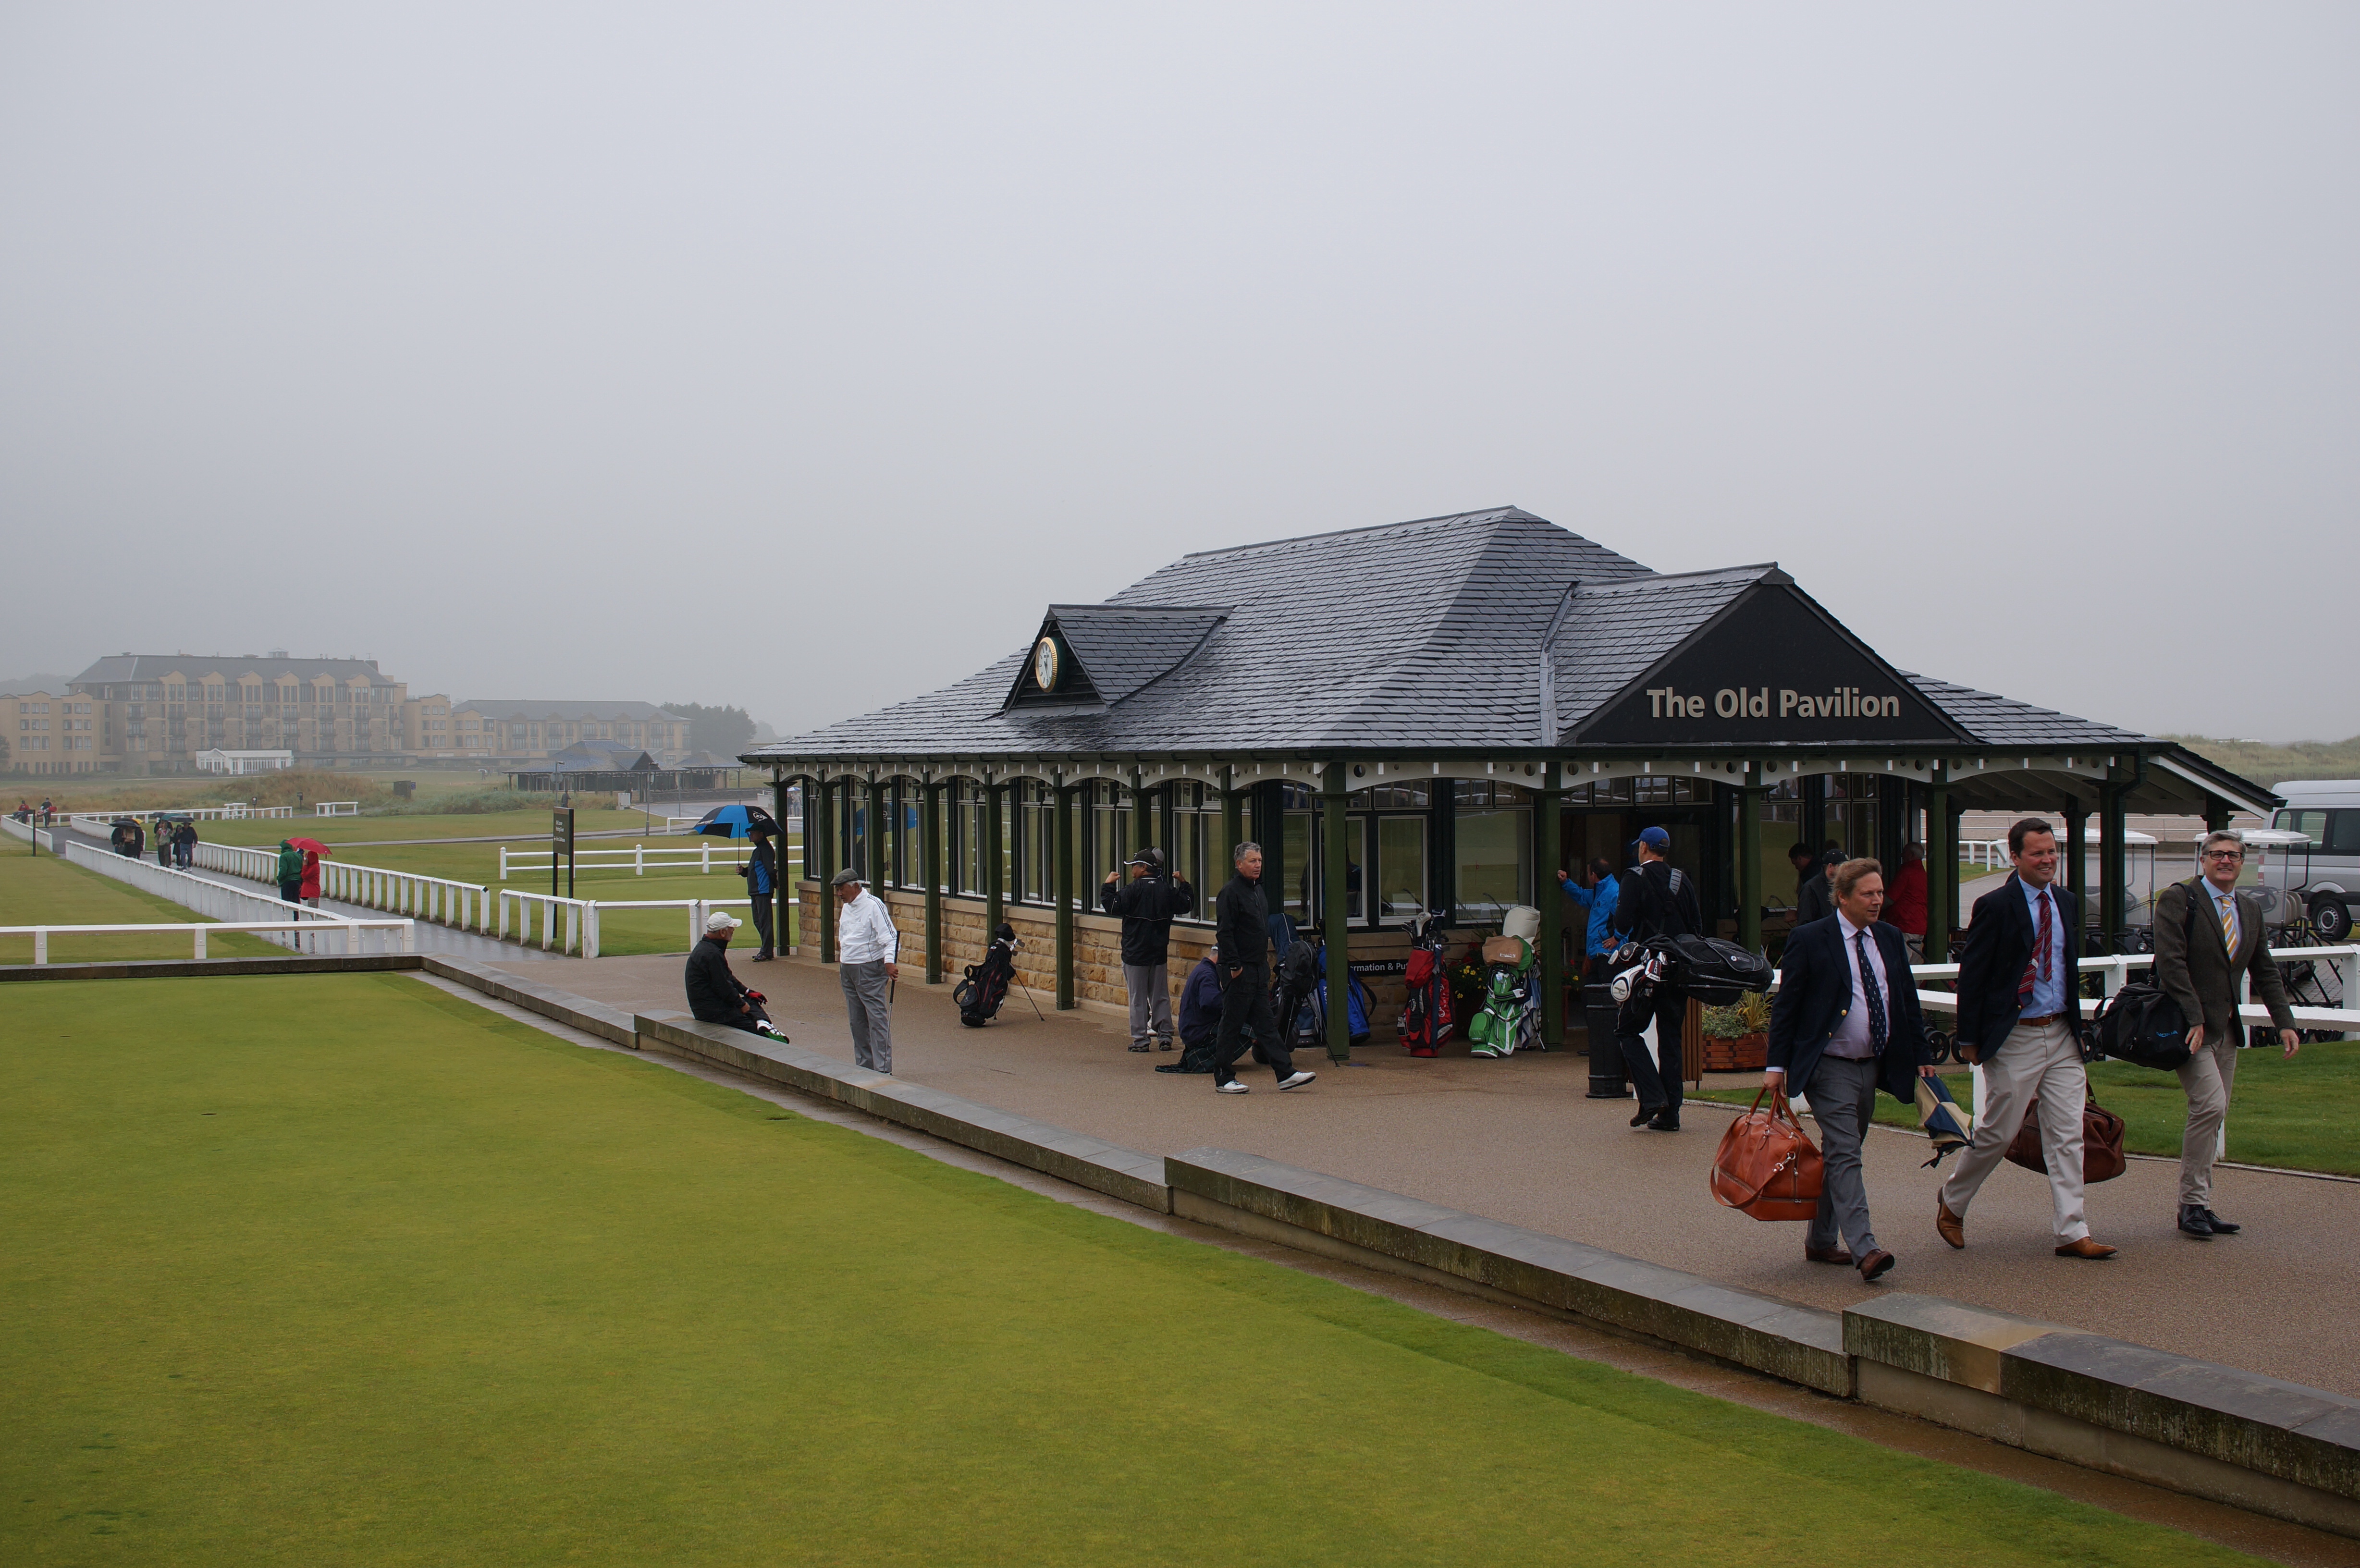
structure, boardwalk, walkway, tourism, stadium, 2014, sony, scotland, sigma, nex, nex6, lenstagged, steffenzahn, 30mm, sigma30mm28exdn, sigma30mmf28, sigma30mmf28dn, sigma30mm, sport venue